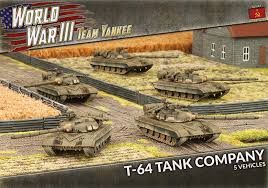
Label: Tank